Charles George Bonner

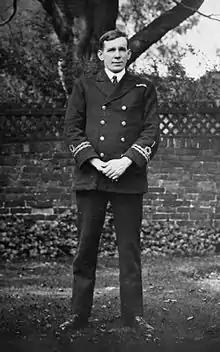
Lieutenant Charles Bonner c.1917

Charles George Bonner (29 December 1884 – 7 February 1951) was an English recipient of the Victoria Cross, the highest award for gallantry in the face of the enemy that can be awarded to British and Commonwealth forces.